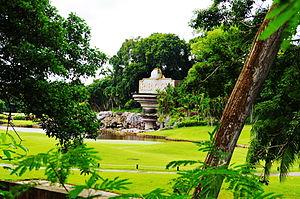
Jerudong est une commune de l’État du Brunei. On y trouve situé le Jerudong Park, un parc d'attraction.Elle abrite 11 000 habitants.